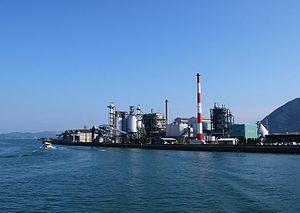
Teijin Limited est une entreprise japonaise active dans la chimie, la pharmacie et les technologies de l'information. Ses principaux domaines d'activité sont les fibres hautes performances telles que l'aramide, la fibre de carbone et les matériaux composites, la santé, les films, le traitement des résines et du plastique, les fibres polyester, la transformation de produits et les technologies de l'information.